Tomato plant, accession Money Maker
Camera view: vertical (180 deg); turntable rotation: 240 degrees
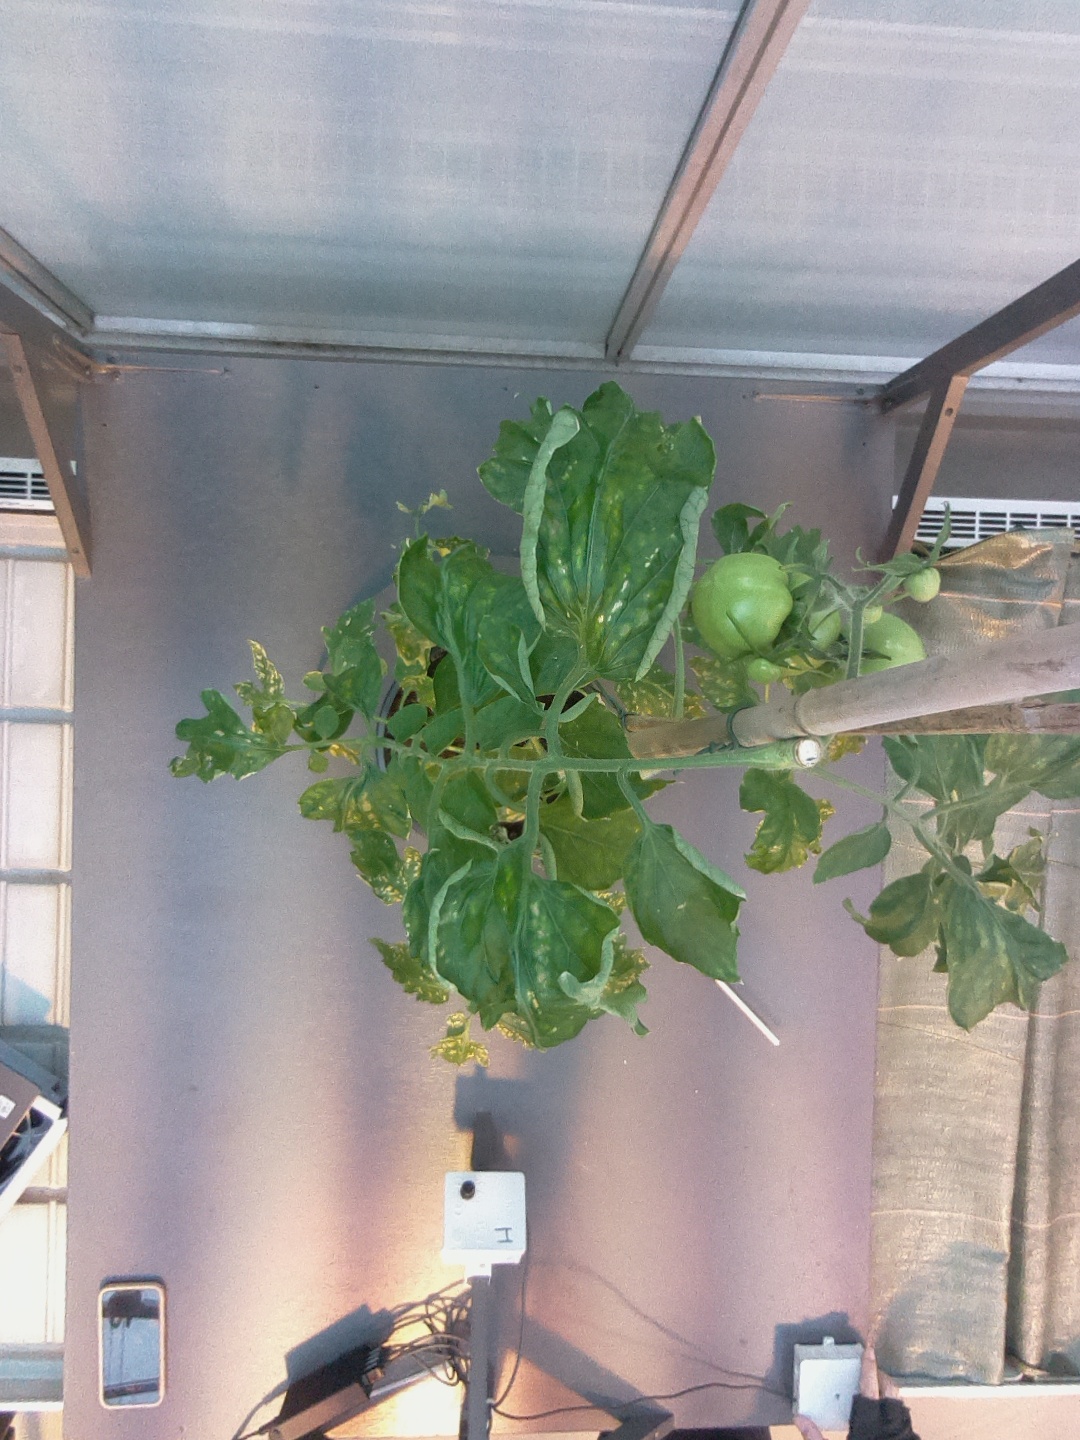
BBCH growth stage 74: 40%-50% of final fruit size